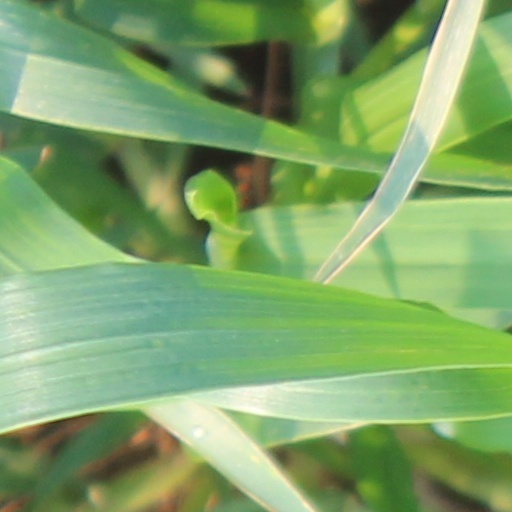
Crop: wheat